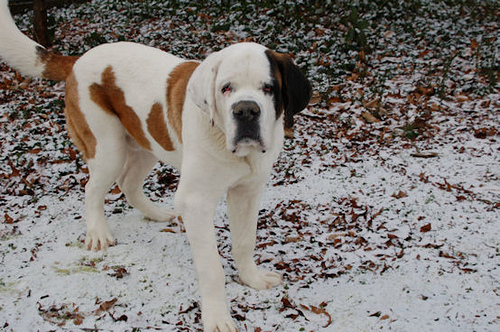
Animal: dog
Breed: saint_bernard